Metrical psalter

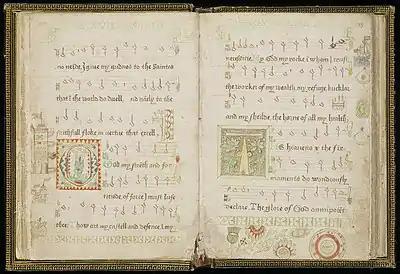
An example of a 16th-century metrical psalter

A metrical psalter is a kind of Bible translation: a book containing a verse translation of all or part of the Book of Psalms in vernacular poetry, meant to be sung as hymns in a church. Some metrical psalters include melodies or harmonisations. The composition of metrical psalters was a large enterprise of the Protestant Reformation, especially in its Calvinist manifestation.